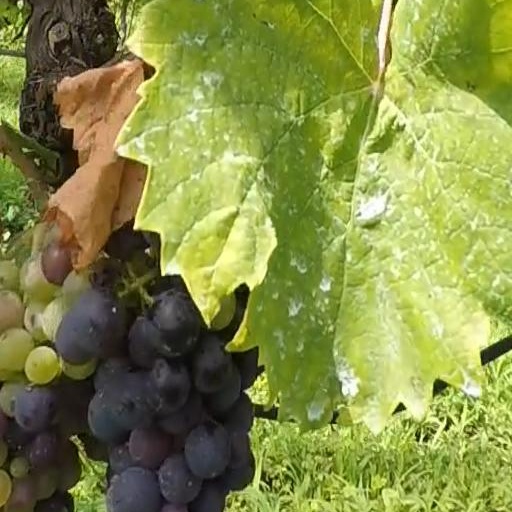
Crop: grape